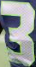
Number: 3